Electricity sector in Canada

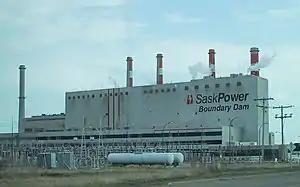
Boundary Dam Coal Fired Generating Station in Estevan

Prince Edward Island is the only Canadian province without a hydroelectric power station. The province is largely dependent on imported power from NB Power generation facilities in New Brunswick. Two submarine power lines provide more than 80% of the provincial load. Since the early 2000, the provincial government has promoted the province as a good place to set up wind farms.